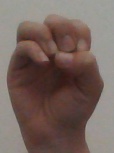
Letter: ha